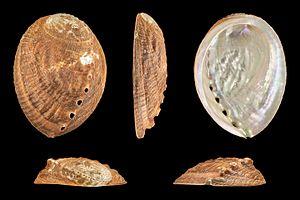
Le genre Haliotis, du grec ἅλιος « marin » et οὖς, ὠτός « oreille », regroupe de nombreuses espèces de mollusques marins à coquille unique, qu'on trouve dans les eaux peu profondes du littoral. Ils vivent dans les eaux froides à tempérées et subtropicales des hémisphères Nord et Sud. On les nomme habituellement ormeaux ou oreilles de mer. Abalone est un anglicisme.